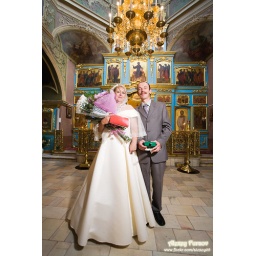
A bride and a groom are standing in the Orthodox church after wedding ceremony